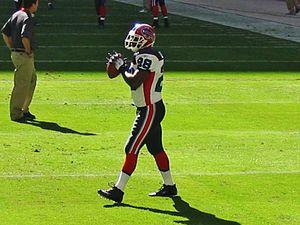
Anthony Jermaine Thomas est un Américain, joueur et entraîneur de football américain.